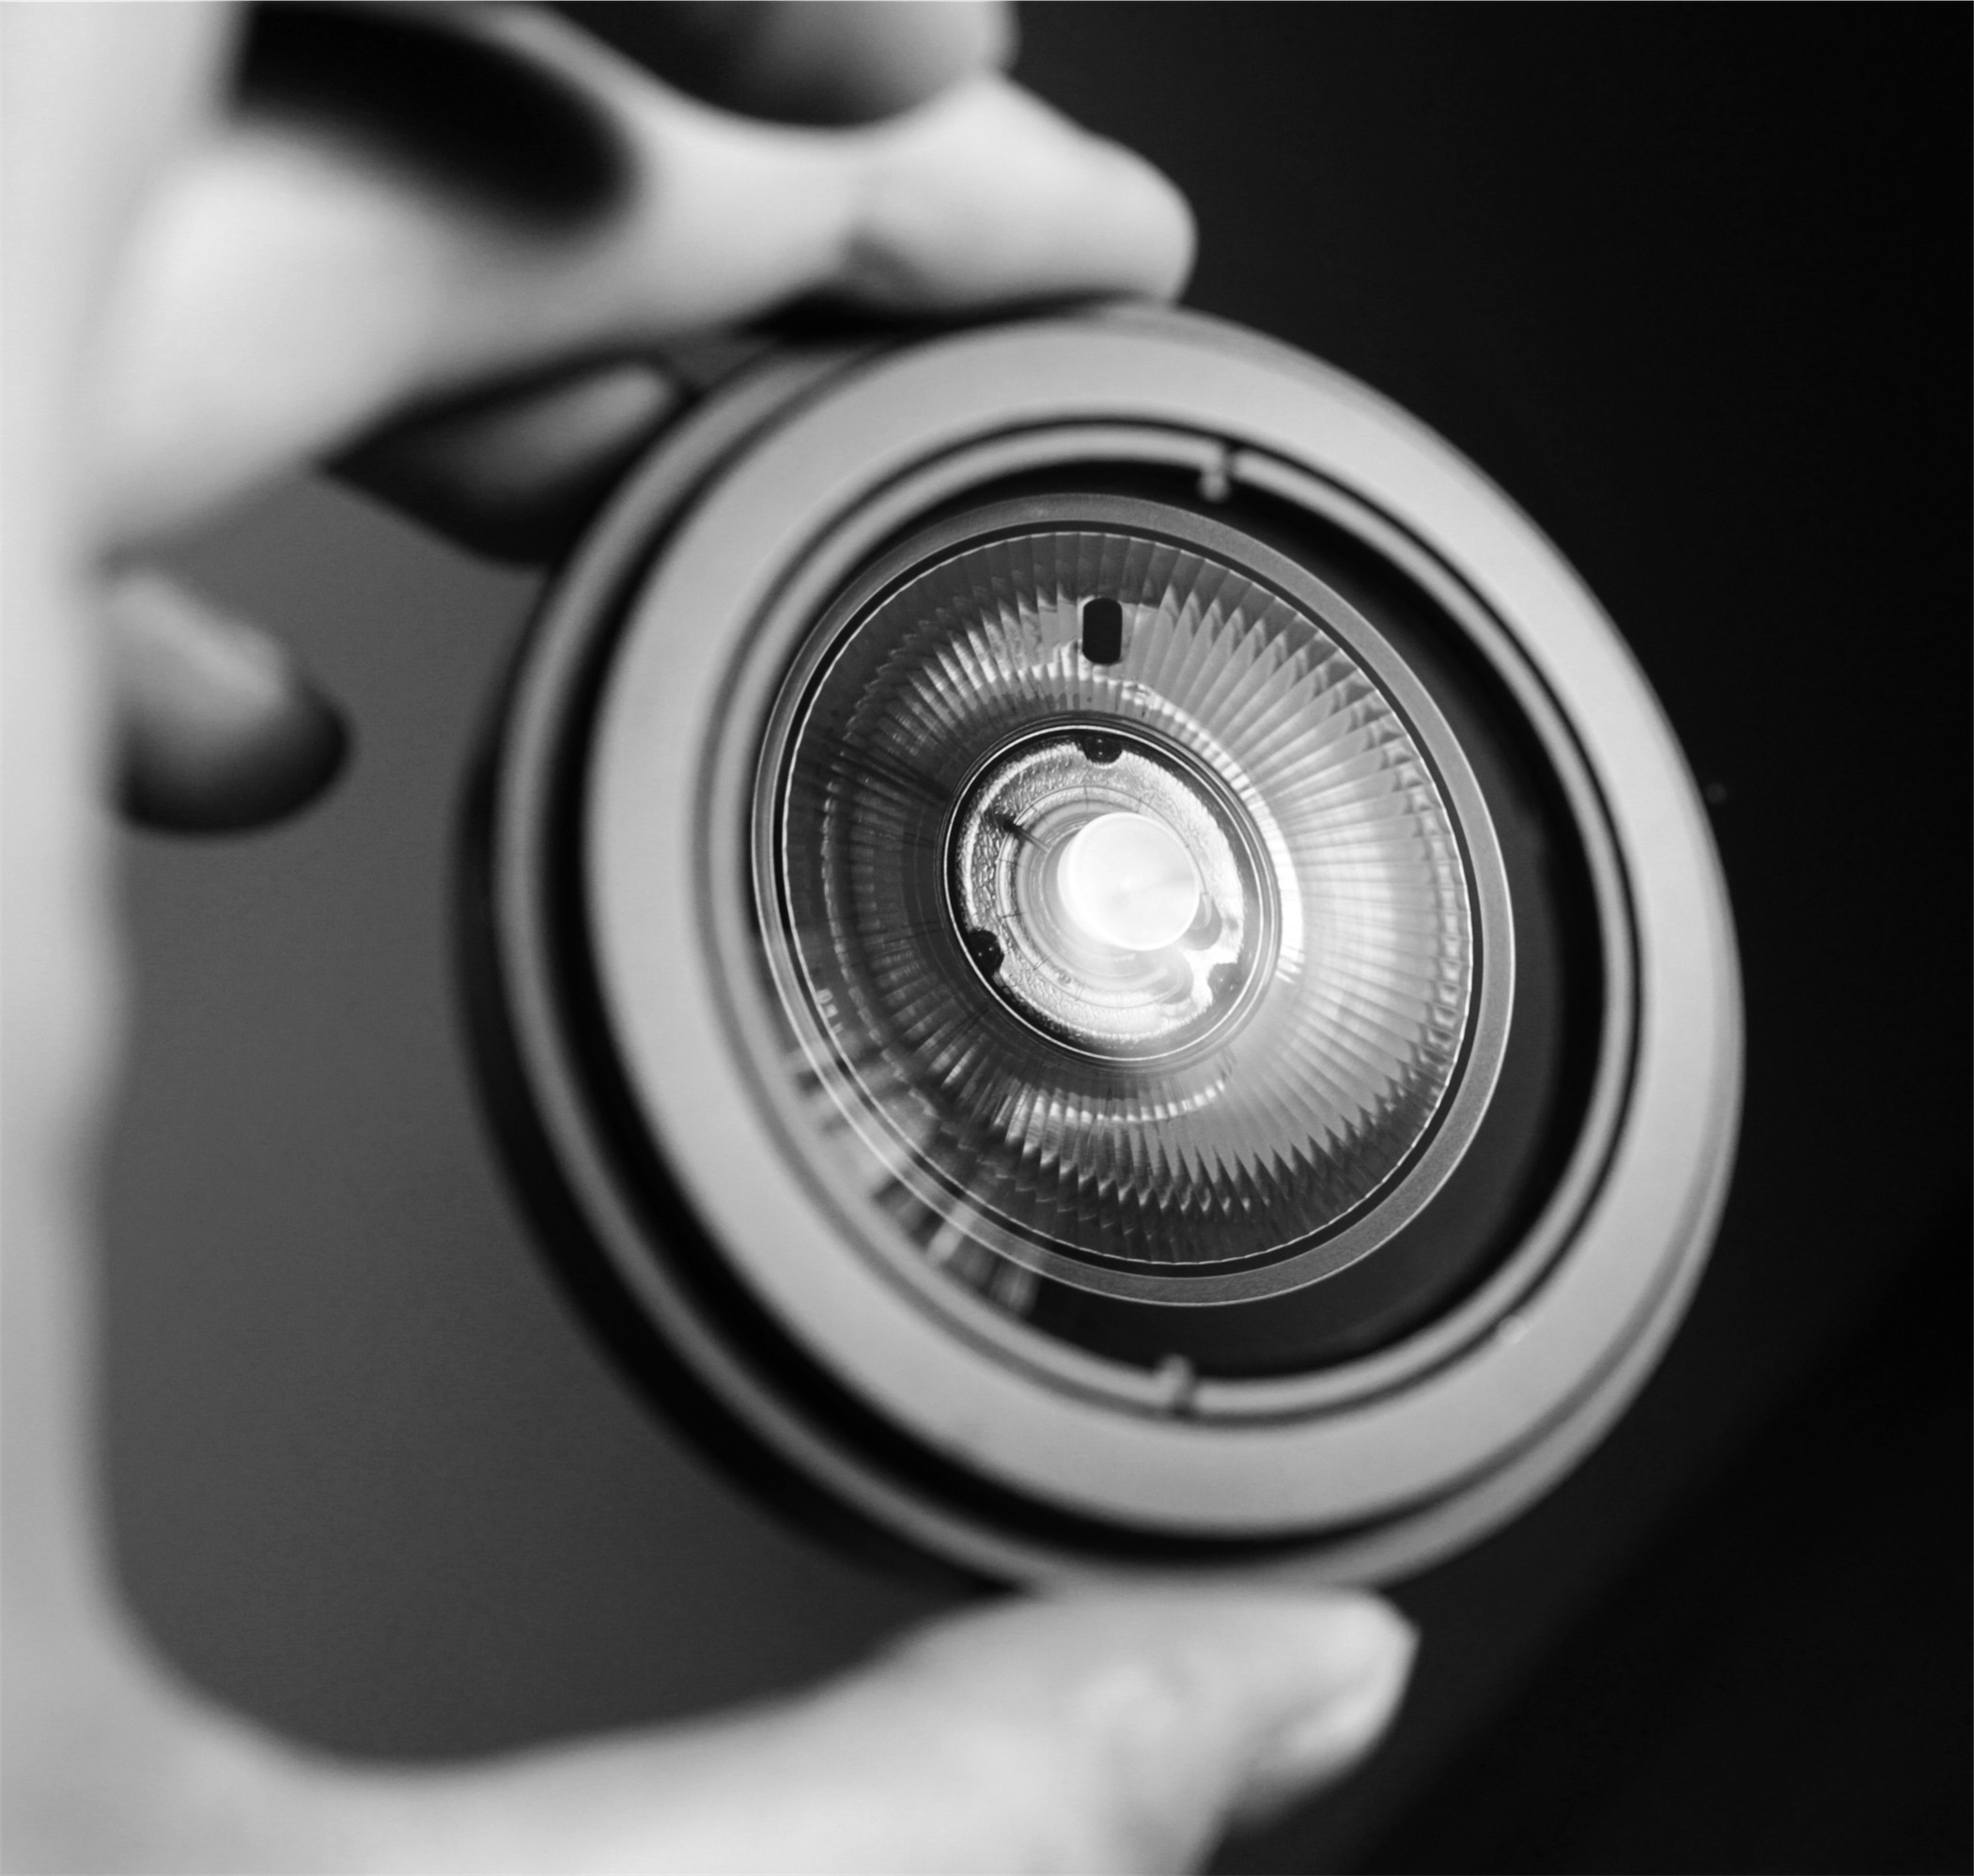
light, black and white, camera, photography, wheel, monochrome, light bulb, digital camera, eye, camera lens, reflector, monochrome photography, cameras optics